Neodymium compounds

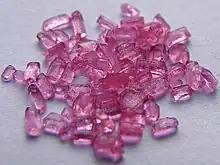
Neodymium(III) sulfate crystals

Neodymium(III) sulfate can be directly obtained by dissolving neodymium(III) oxide in sulfuric acid. It is soluble in water, and its anhydrous form has a solubility of 8 g at 20˚C. Neodymium(III) nitrate can be obtained by dissolving neodymium(III) oxide in nitric acid. Evaporating the resulting solution yields hydrated neodymium(III) nitrate, where the hexahydrate form is the most common. Heating the hexahydrate further will obtain the anhydrous form. Reacting neodymium(III) chloride with sodium arsenate in solution would obtain neodymium(III) arsenate, which is a faint pink powder that is insoluble in water. It has good thermal stability, and its solubility product p"K" is 21.86±0.11. Neodymium(III) oxalate is a rose-coloured crystal which decomposes from its decahydrate to its anhydrous form when heated, and when heated further, decomposes to NdOCO, and then finally obtaining neodymium(III) oxide. Neodymium(III) carbonate is the carbonate of neodymium where neodymium exhibits the +3 oxidation state. It can be obtained by reacting neodymium(III) chloride with ammonium bicarbonate in water or from the hydrolysis of neodymium(III) chloroacetate: